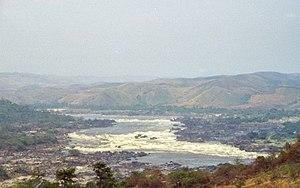
Les barrages hydro-électriques d'Inga sont deux barrages situés en République démocratique du Congo, sur le fleuve Congo dans la province du Bas-Congo, à proximité de la ville de Matadi.
Philippe de Dieuleveult, né le 4 juillet 1951 à Versailles et disparu le 6 août 1985 aux environs d'Inga, au Zaïre, est un reporter et animateur de télévision et agent secret français.